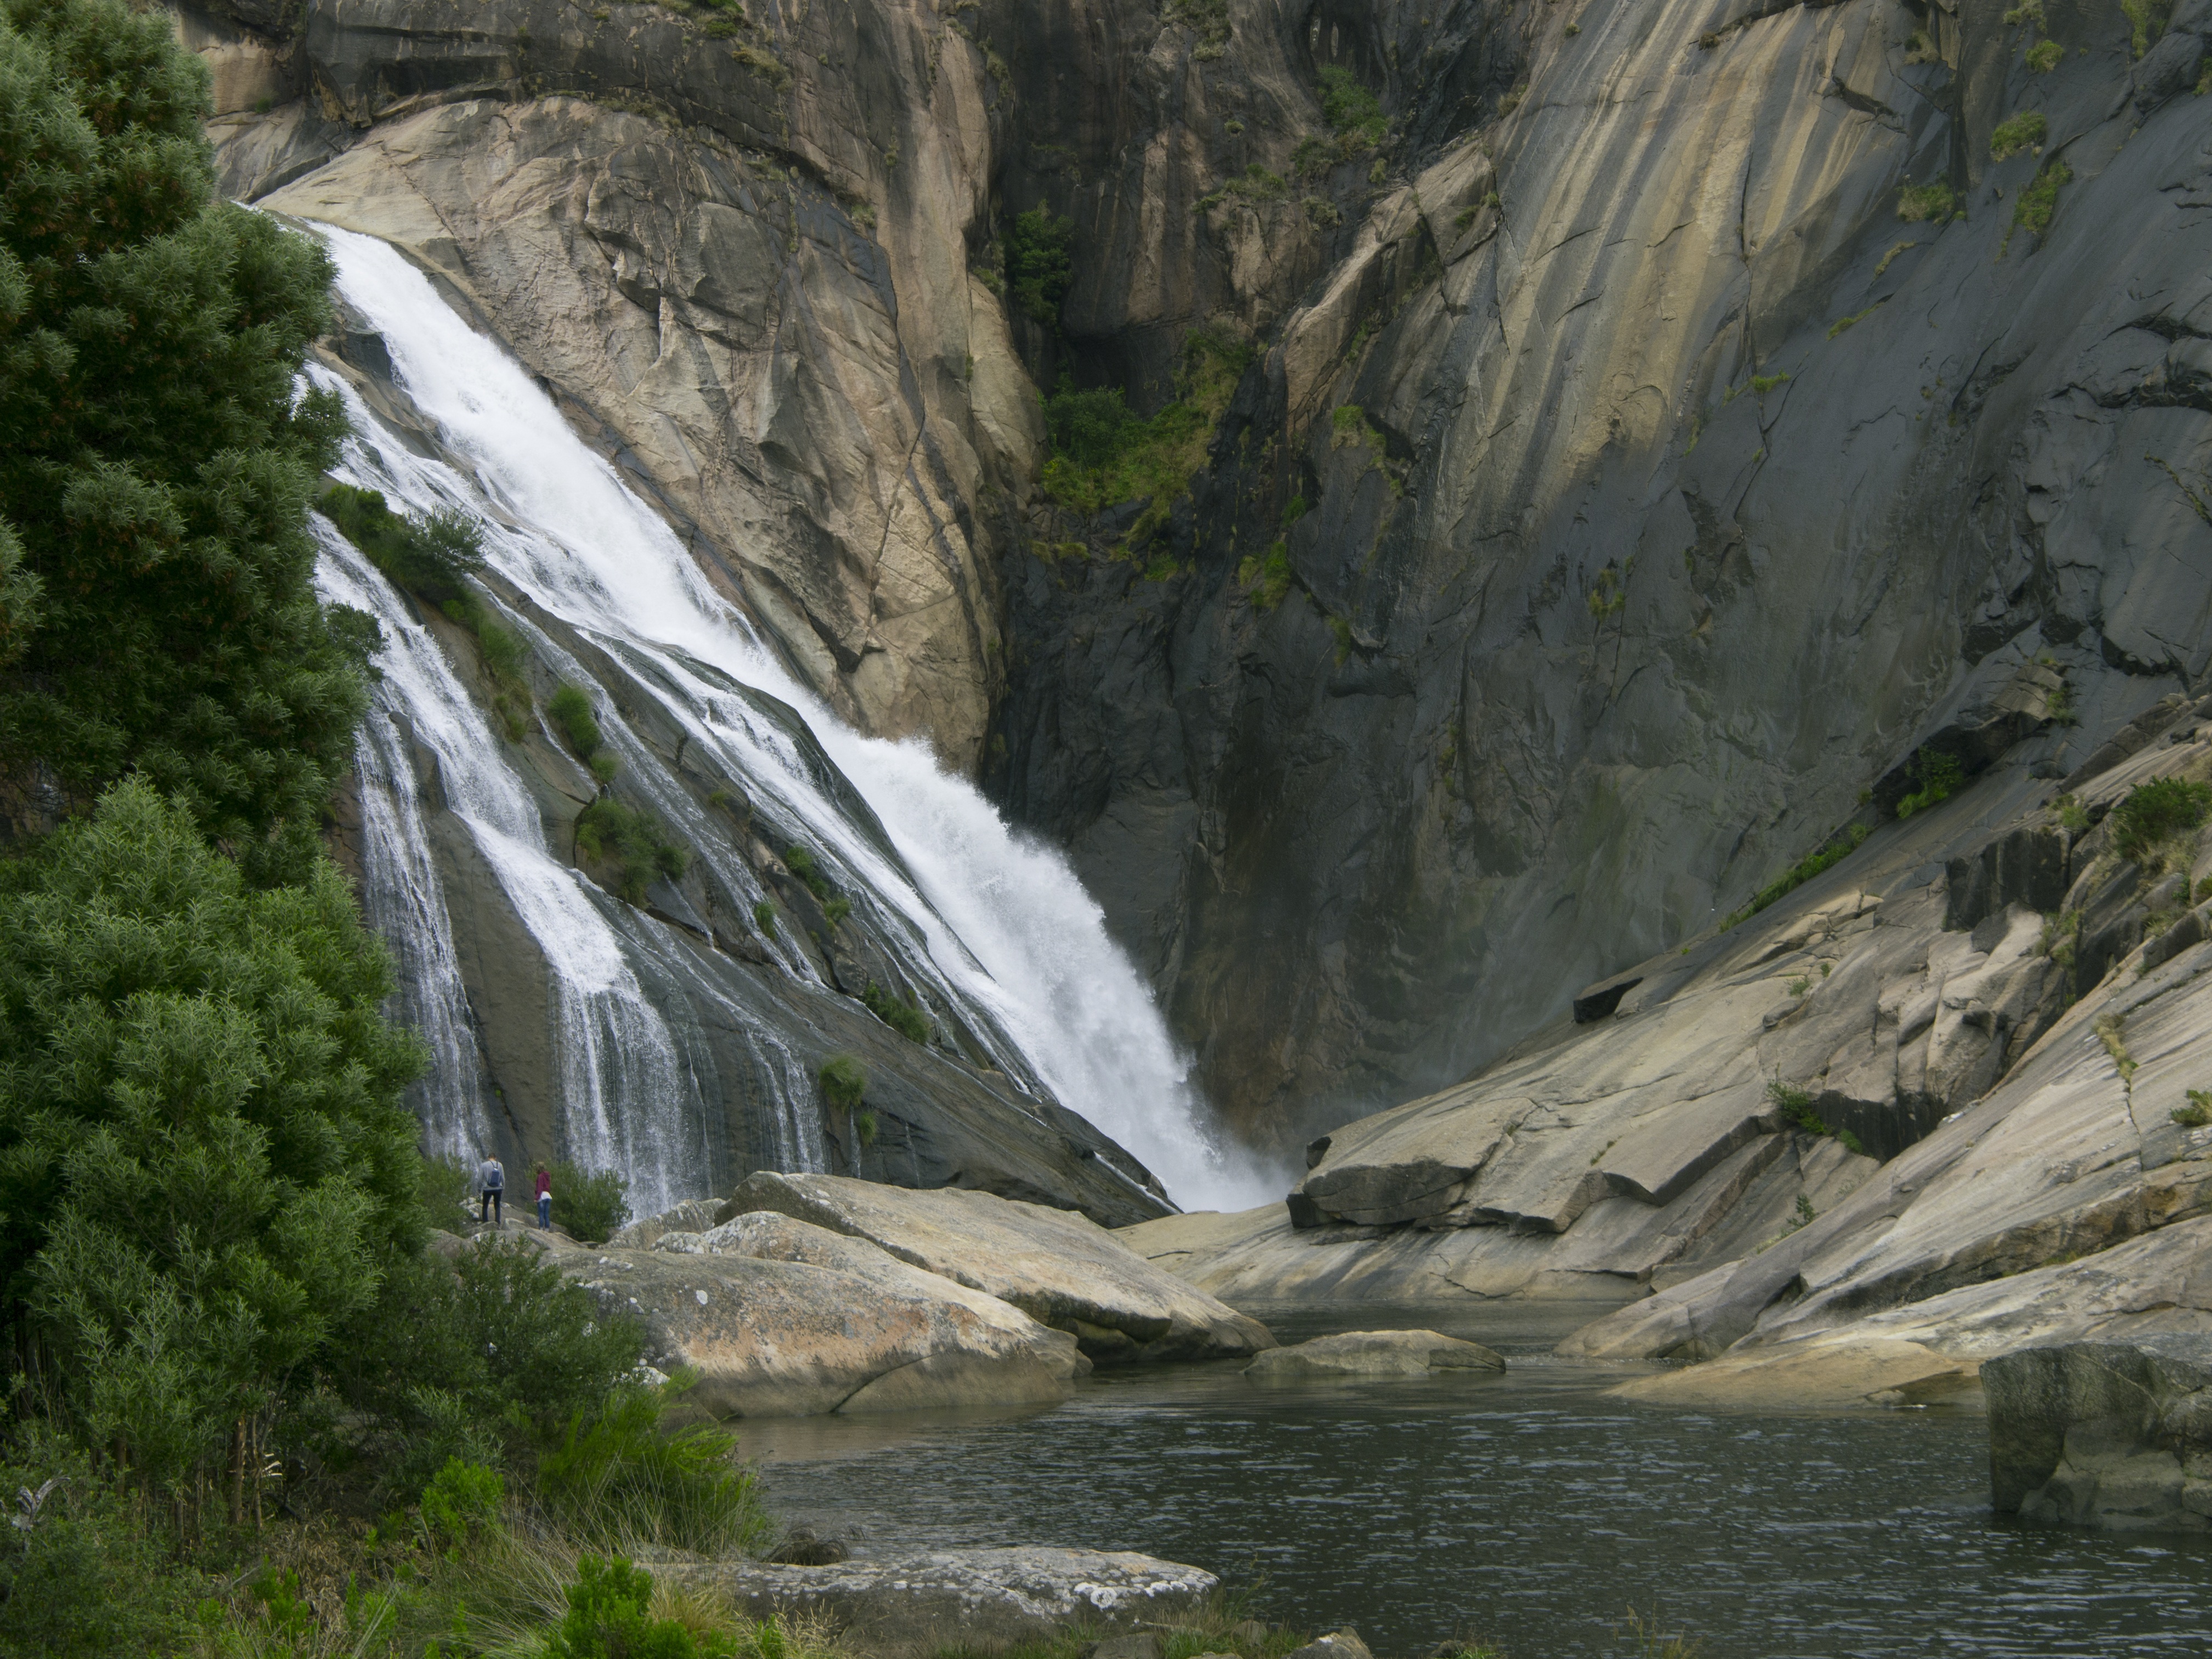
waterfall, river, valley, stream, rapid, fjord, terrain, body of water, rocks, ravine, water feature, wadi